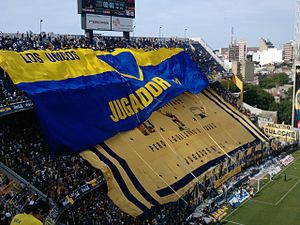
Club Atlético Boca Juniors
Club Atlético Boca Juniors er en argentinsk fodboldklub, der spiller i landets bedste række, Primera División de Argentina. Klubben har hjemmebane på La Bombonera i La Boca, Buenos Aires.